Third Anglo-Maratha War

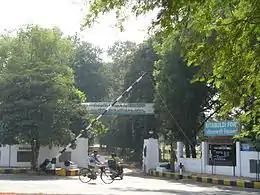
Sitabuldi Fort today

On 19 February, General Smith got word that the Peshwa was headed for Pandharpur. General Smith's troops attacked the Peshwa at Ashti en route. During this battle, Gokhale died while defending the Peshwa from the British. The Raja of Satara was captured along with his brother and mother. The death of Gokhale and the skirmish at Ashti hastened the end of the war. By 10 April 1818, General Smith's forces had taken the forts of Sinhagad and Purandar. Mountstuart Elphinstone mentions the capture of Sinhagadh in his diary entry for 13 February 1818: "The garrison contained no Marathas, but consisted of 100 Arabs, 600 Gosains, and 400 Konkani. The Qiladar was a boy of eleven; the garrison was treated with great liberality; and, though there was much property and money in the place, the Qiladar was allowed to have whatever he claimed as his own."